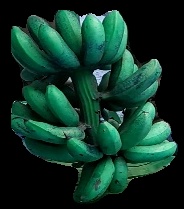
Variety: rasbale
Grade: grade3